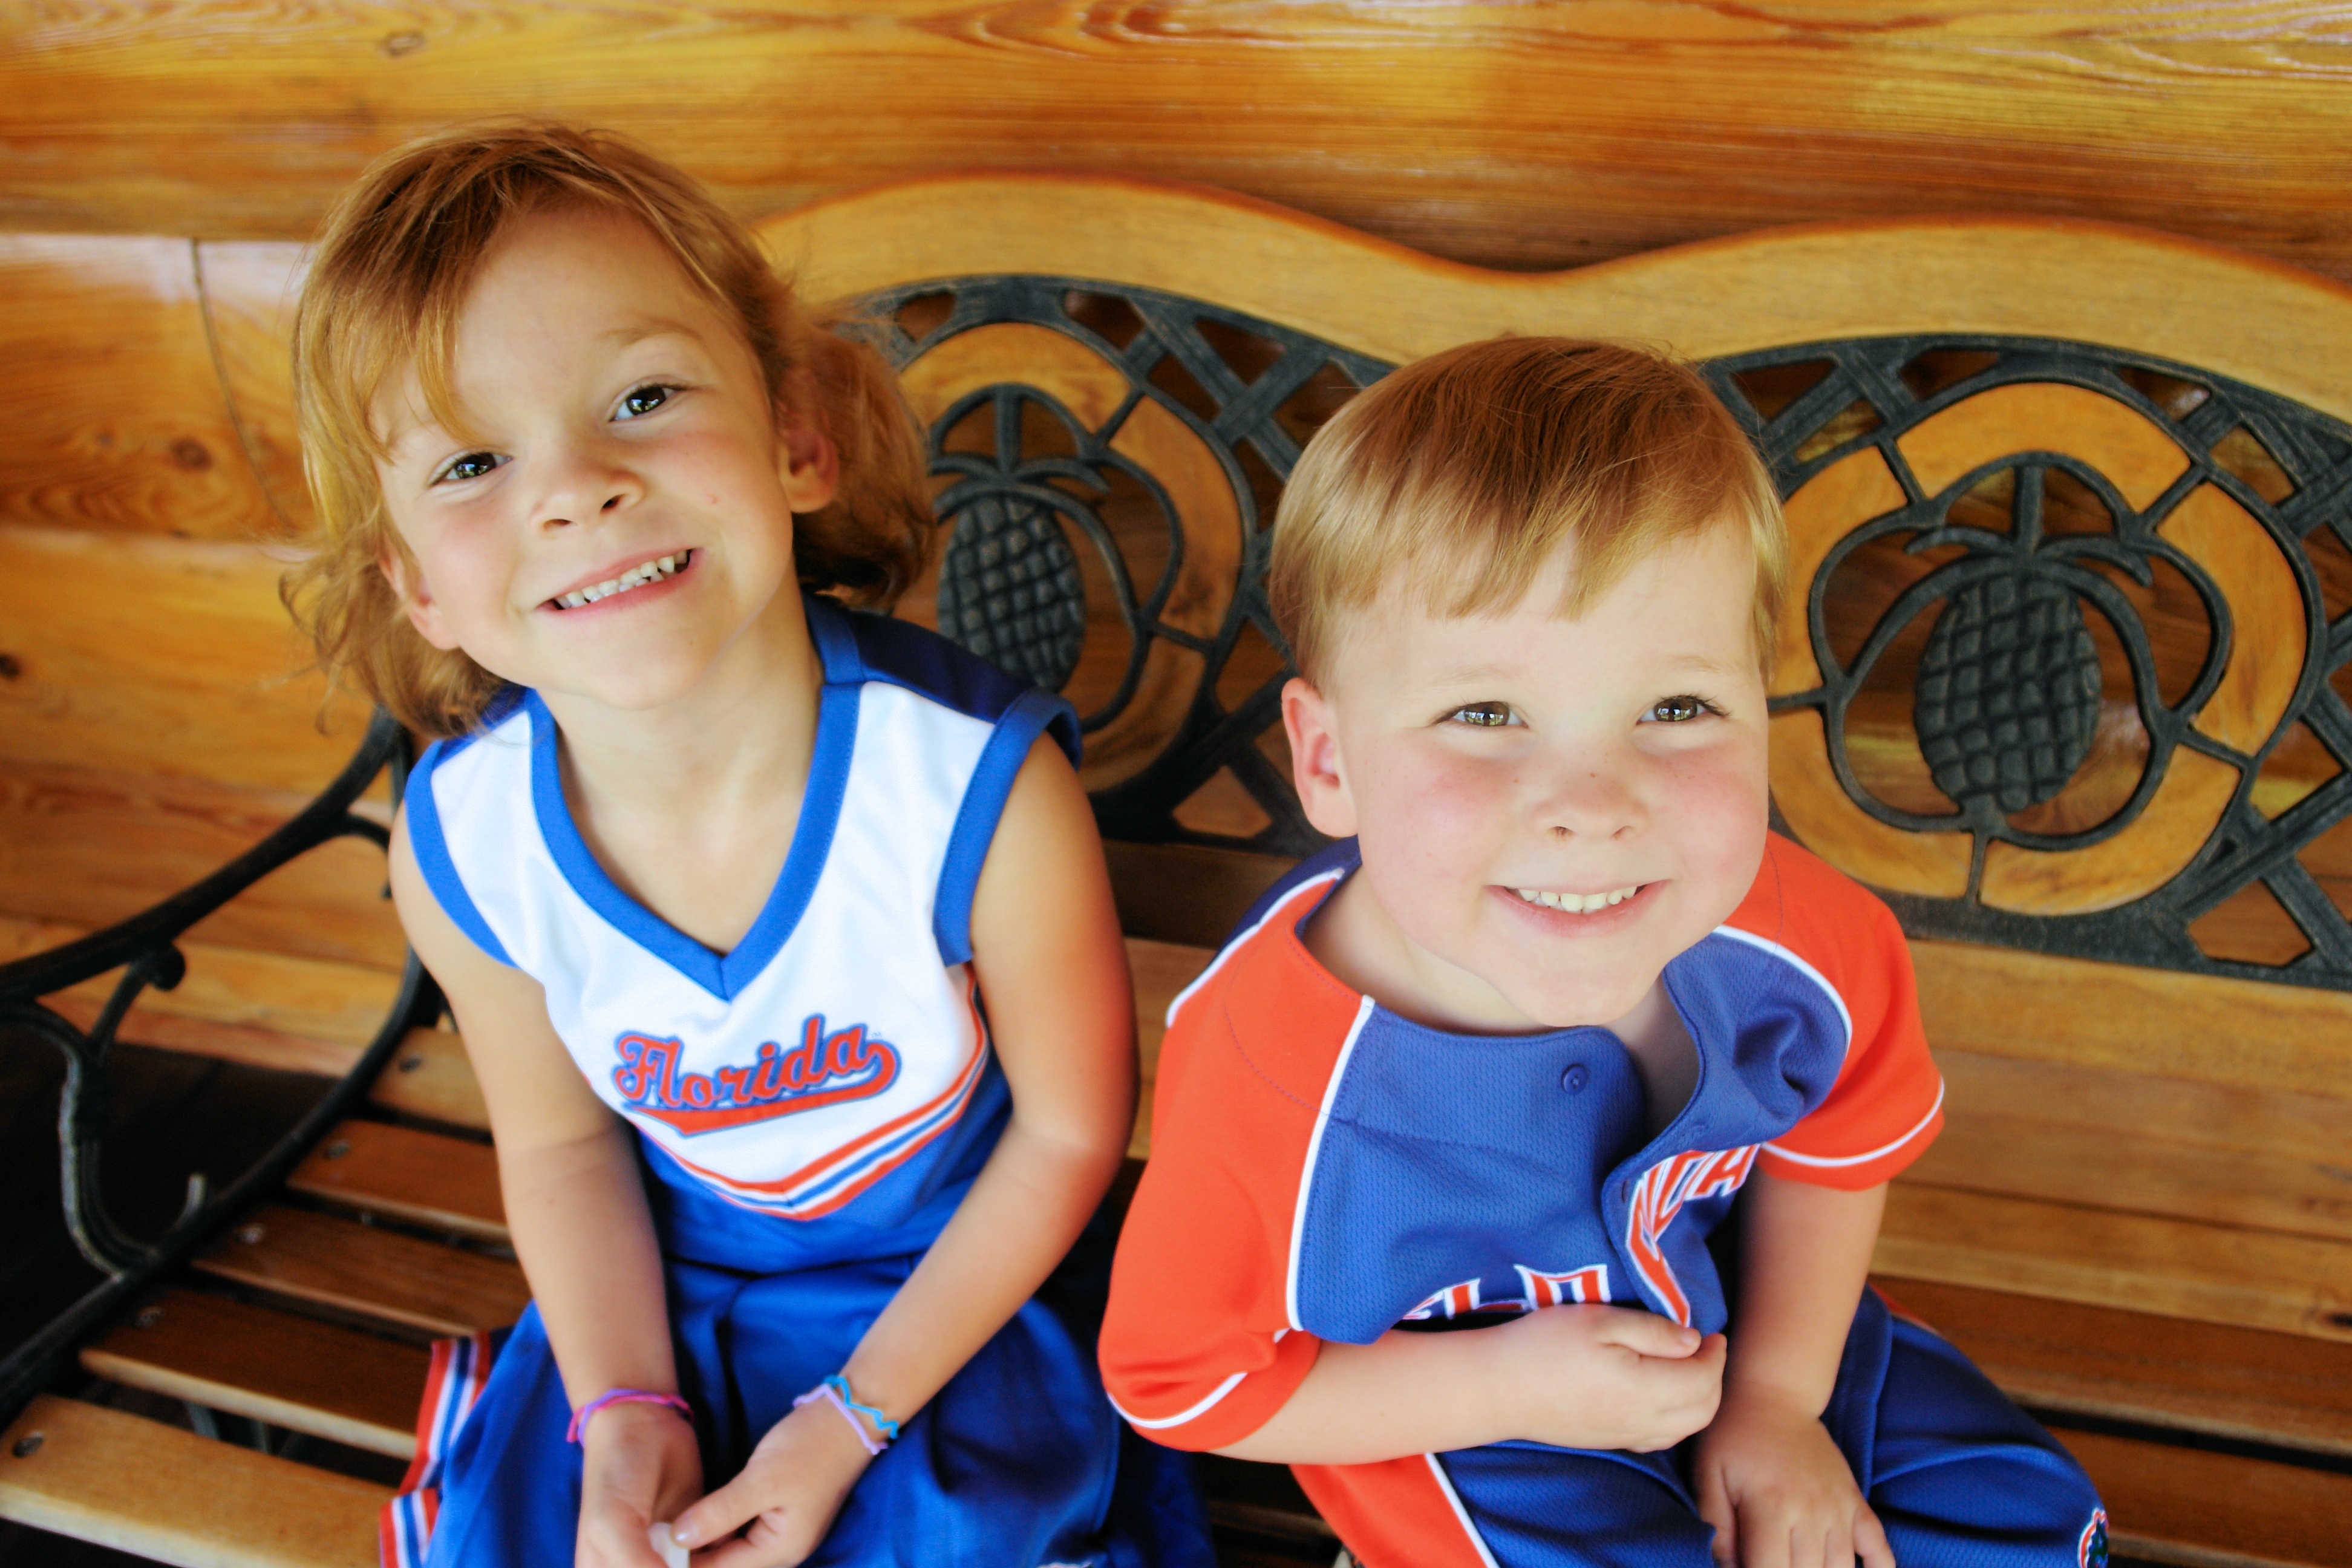
person, people, girl, sport, game, play, boy, cute, male, female, young, athletic, cheering, child, lifestyle, football, healthy, smiling, smile, fan, cheer, cheerful, competition, family, kids, fun, team, happy, toddler, uniform, joy, teamwork, spirit, adorable, joyful, attractive, college, yell, exciting, enthusiasm, cheerleader, cheerleading, team spirit, gator fans